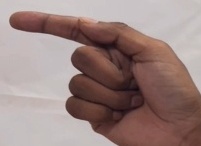
ASL sign: G